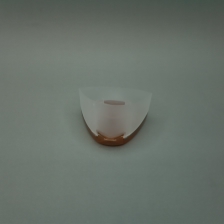
Color: white/transparent
Cap type: flip-top cap